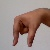
The image shows a hand gesture representing the letter 'Q' in Indian Sign Language.